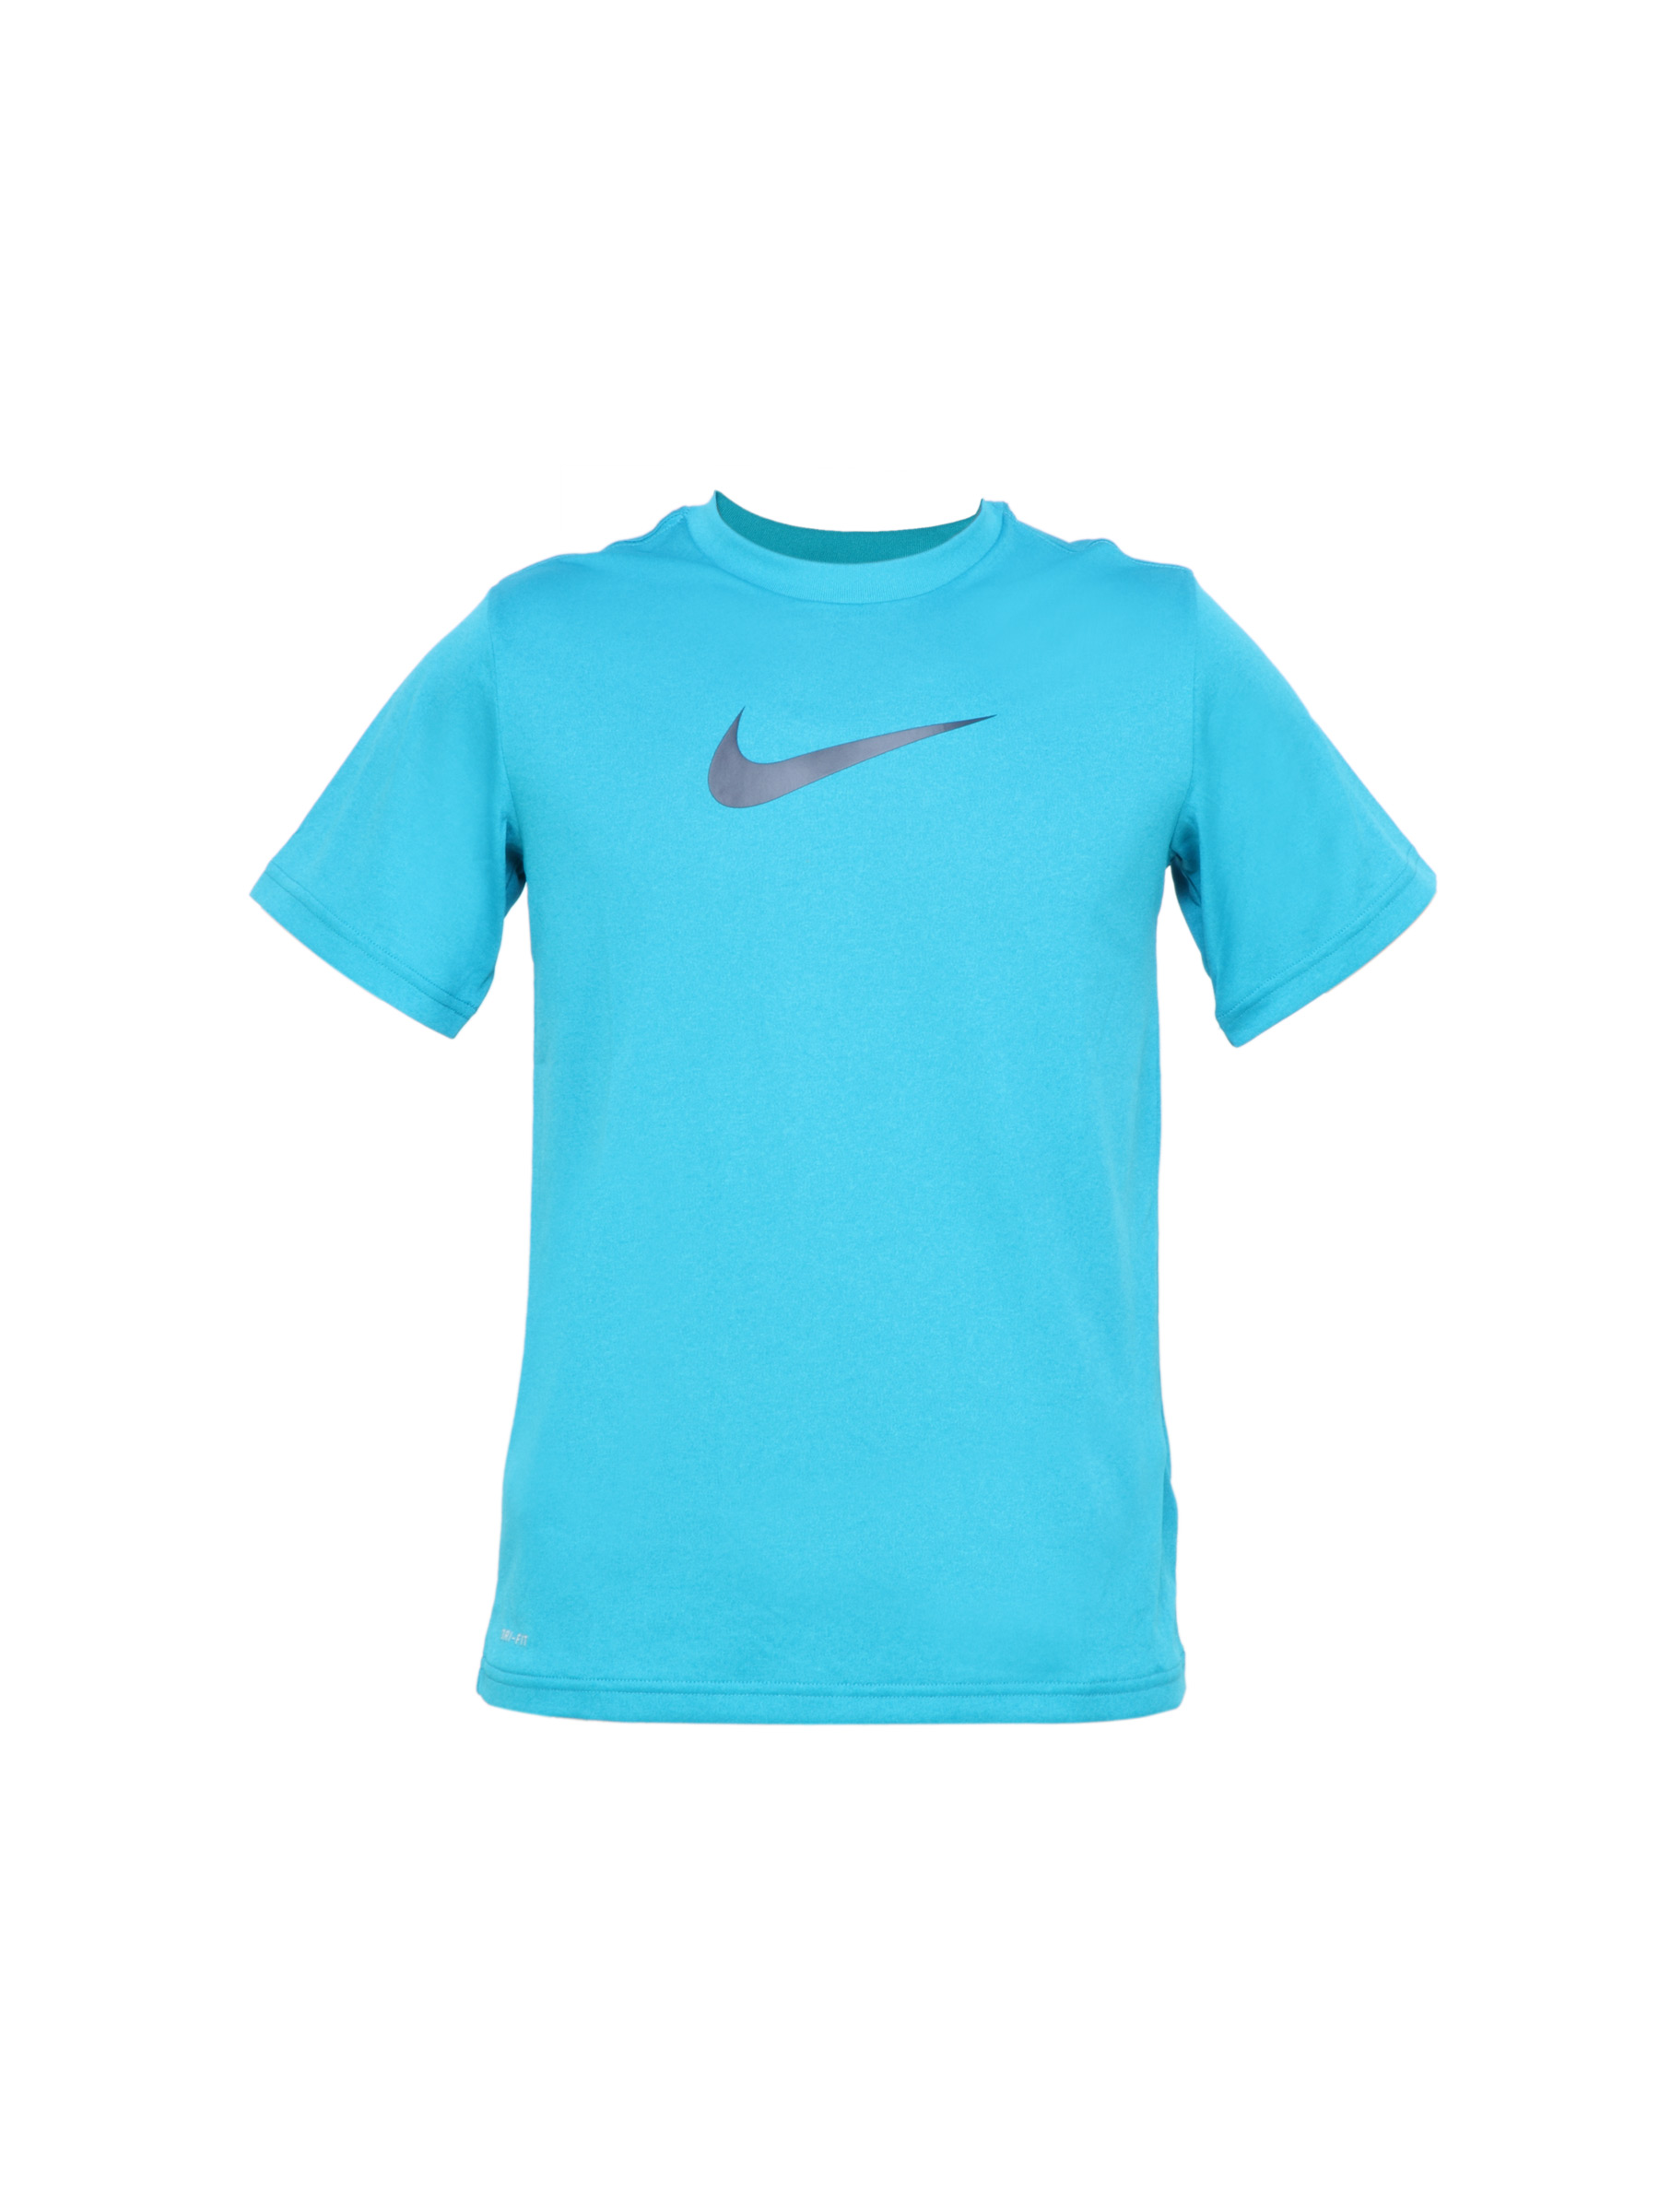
Nike Kids Boys Blue T-shirt
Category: Apparel / Topwear / Tshirts
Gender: Boys
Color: Blue
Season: Fall 2011
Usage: Sports